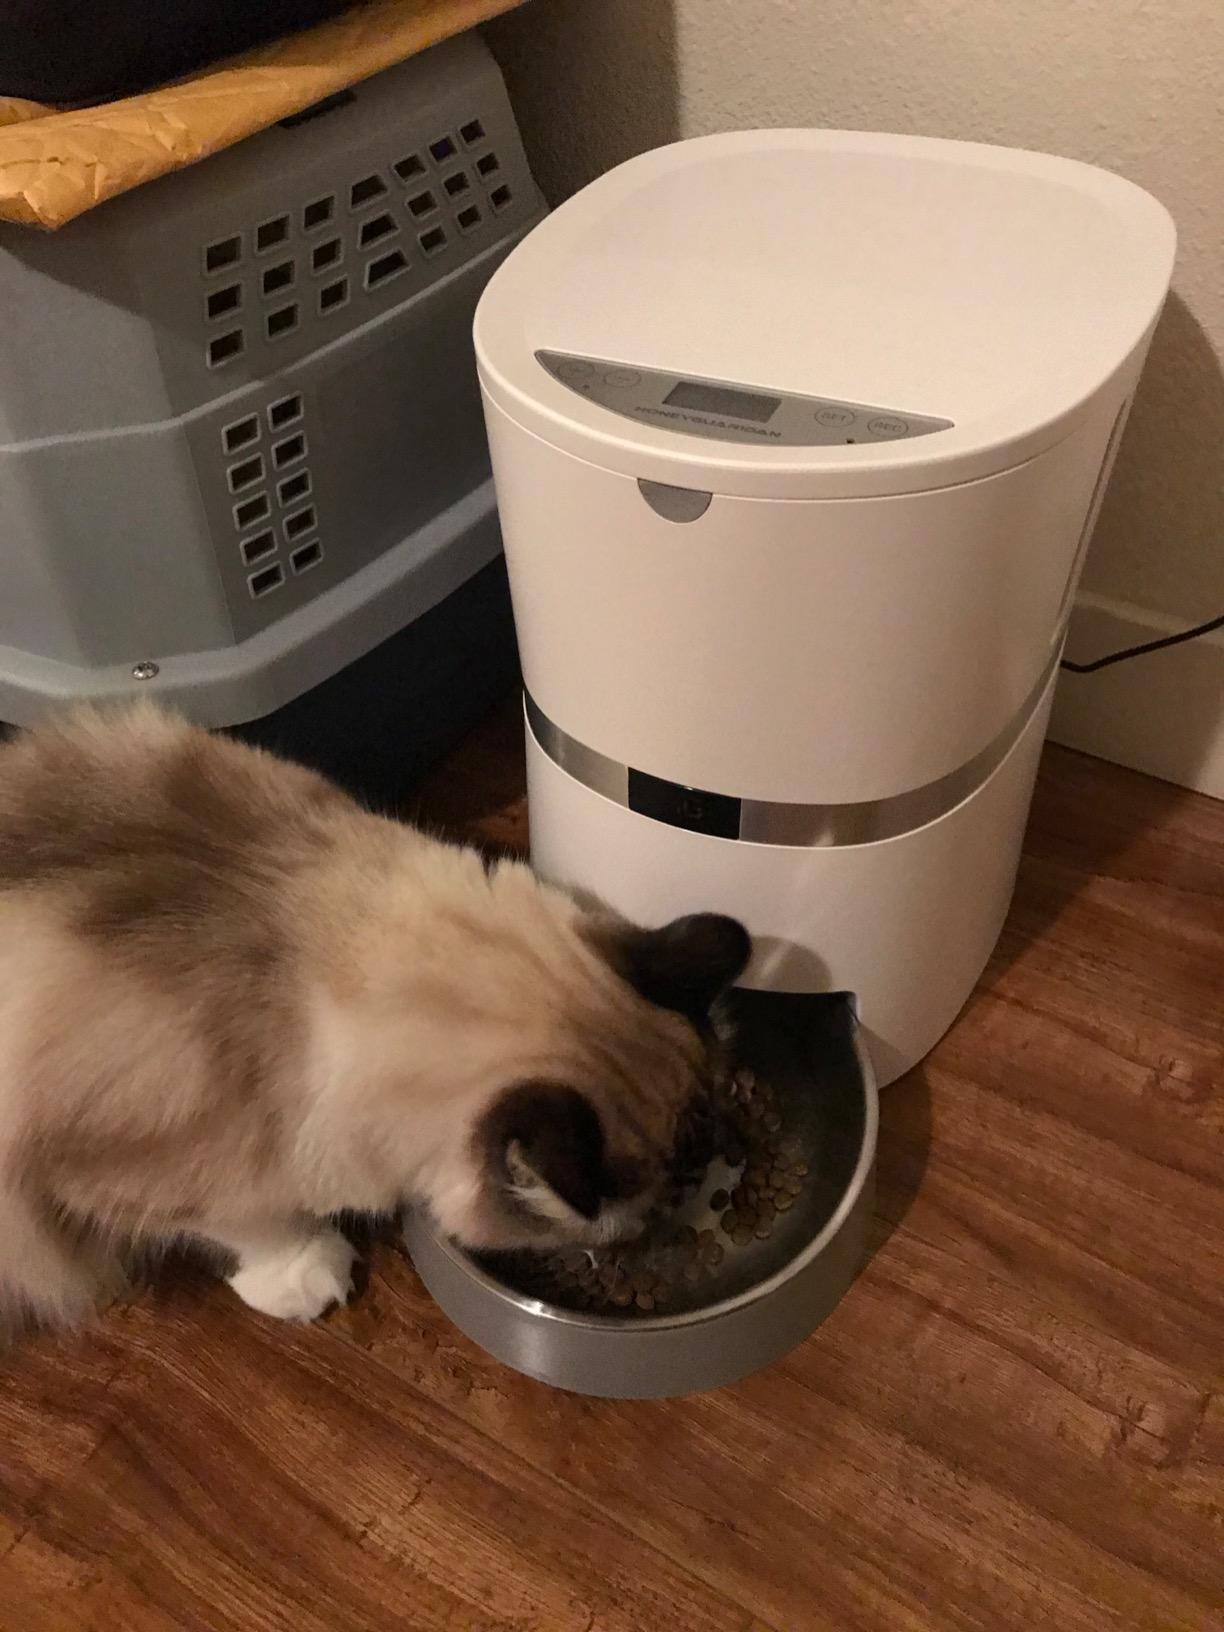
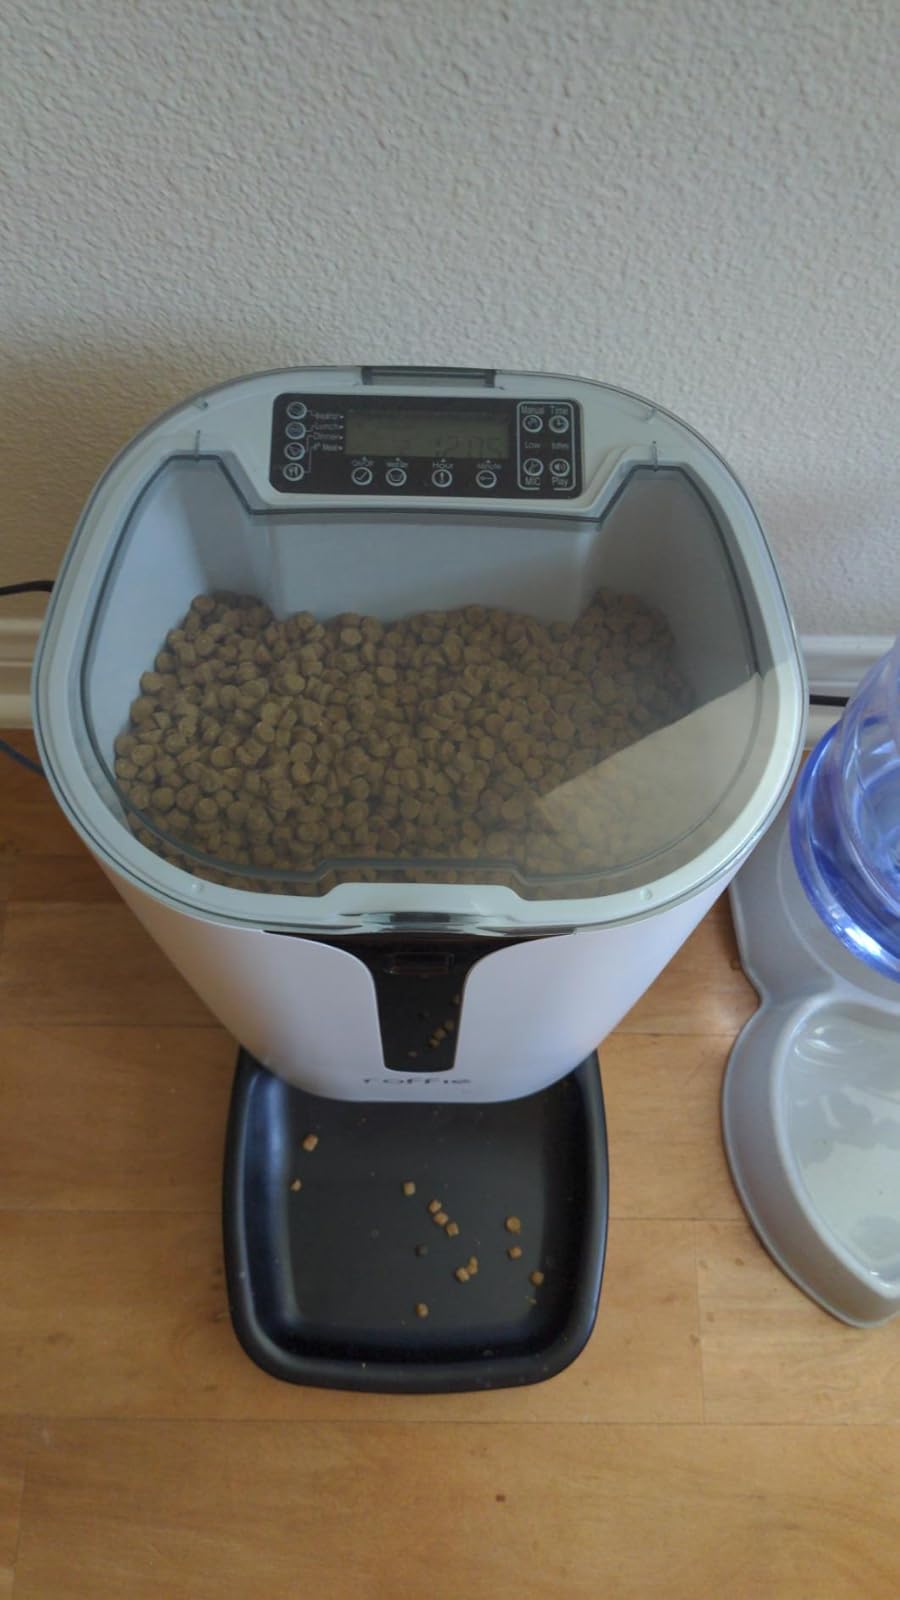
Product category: items_feeder
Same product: no